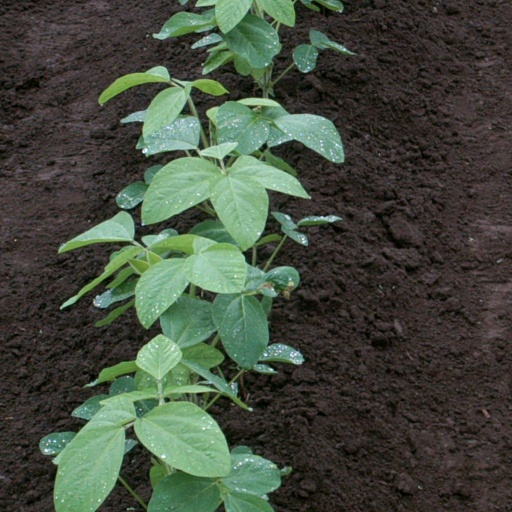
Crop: soybean